Shi Family Grand Courtyard

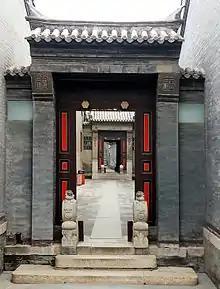
Doorways inside the mansion

Shi Family Grand Courtyard (Tiānjīn Shí Jiā Dà Yuàn, 天津石家大院) is situated in Yangliuqing, Xiqing District, which is the former residence of wealthy merchant Shi Yuanshi – the 4th son of Shi Wancheng, one of the eight great masters in Tianjin. First built in 1875, it covers over 6,000 square meters, including large and small yards and over 200 folk houses, a theater and over 275 rooms that served as apartments and places of business and worship for this powerful family. Shifu Garden, which finished its expansion in October 2003, covers 1,200 square meters, incorporates the elegance of imperial garden and delicacy of south garden. Now the courtyard of Shi family covers about 10,000 square meters, which is called the first mansion in North China. Now it serves as the folk custom museum in Yangliuqing, which has a large collection of folk art pieces like Yanliuqing New Year pictures, brick sculpture.